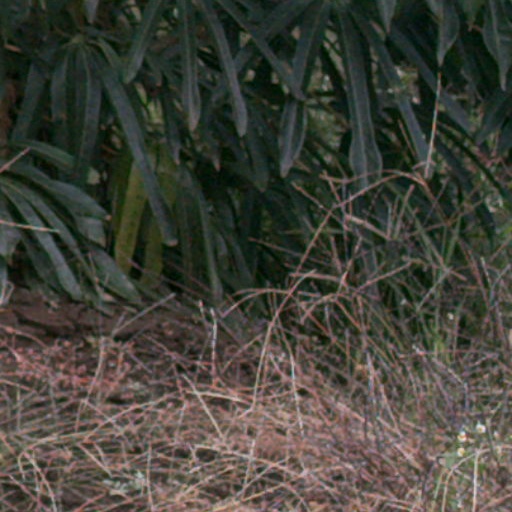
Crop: cassava